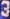
Number: 3